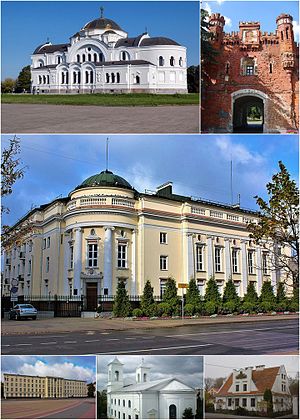
Brest (Hviderusland)
Brest er en by i Hviderusland med 335.645 ved grænsen til Polen modsat byen Terespol hvor floden Vestlige Bug løber sammen med Mukhavets. Byen er administrativt center i Brest voblast. I omegnen findes rester af den gamle zaristiske Brest-fort, der spillede en væsentlig rolle i modstanden mod Nazi-Tysklands invasion under Operation Barbarossa i 1941 under 2. verdenskrig.